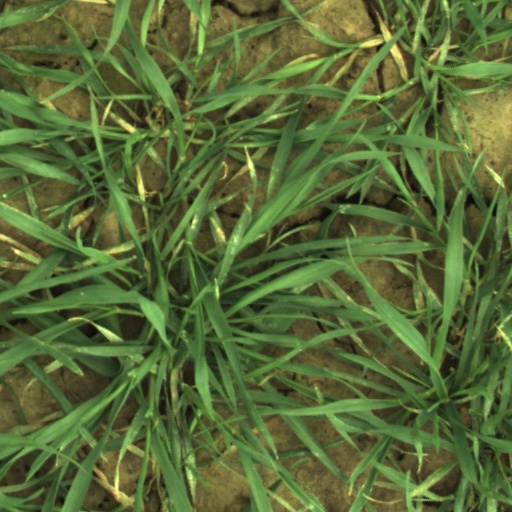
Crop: wheat